Alberto Bertuccelli

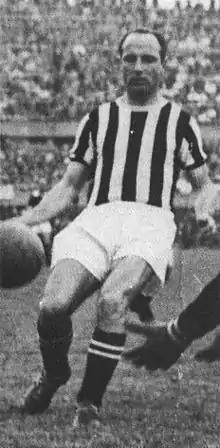
Bertuccelli with Juventus in the early 1950s

Alberto Bertuccelli (14 January 1924 – 15 August 2002) was an Italian professional footballer who played as a defender.